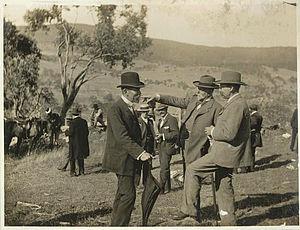
L'histoire du Territoire de la capitale australienne, une division administrative de l'Australie a commencé après la création de la Fédération de l'Australie en 1901, quand une loi crée le site de Canberra, la capitale de l'Australie. La région a une longue histoire avant la création du territoire, avec des traces de peuplement aborigène datant d'au moins 21 000 ans. Elle est située sur les terres traditionnelles du peuple Ngambri et de plusieurs autres groupes linguistiques, une affirmation connue à travers les deux premiers comptes-rendus des colons européens et les histoires orales aborigènes elles-mêmes.